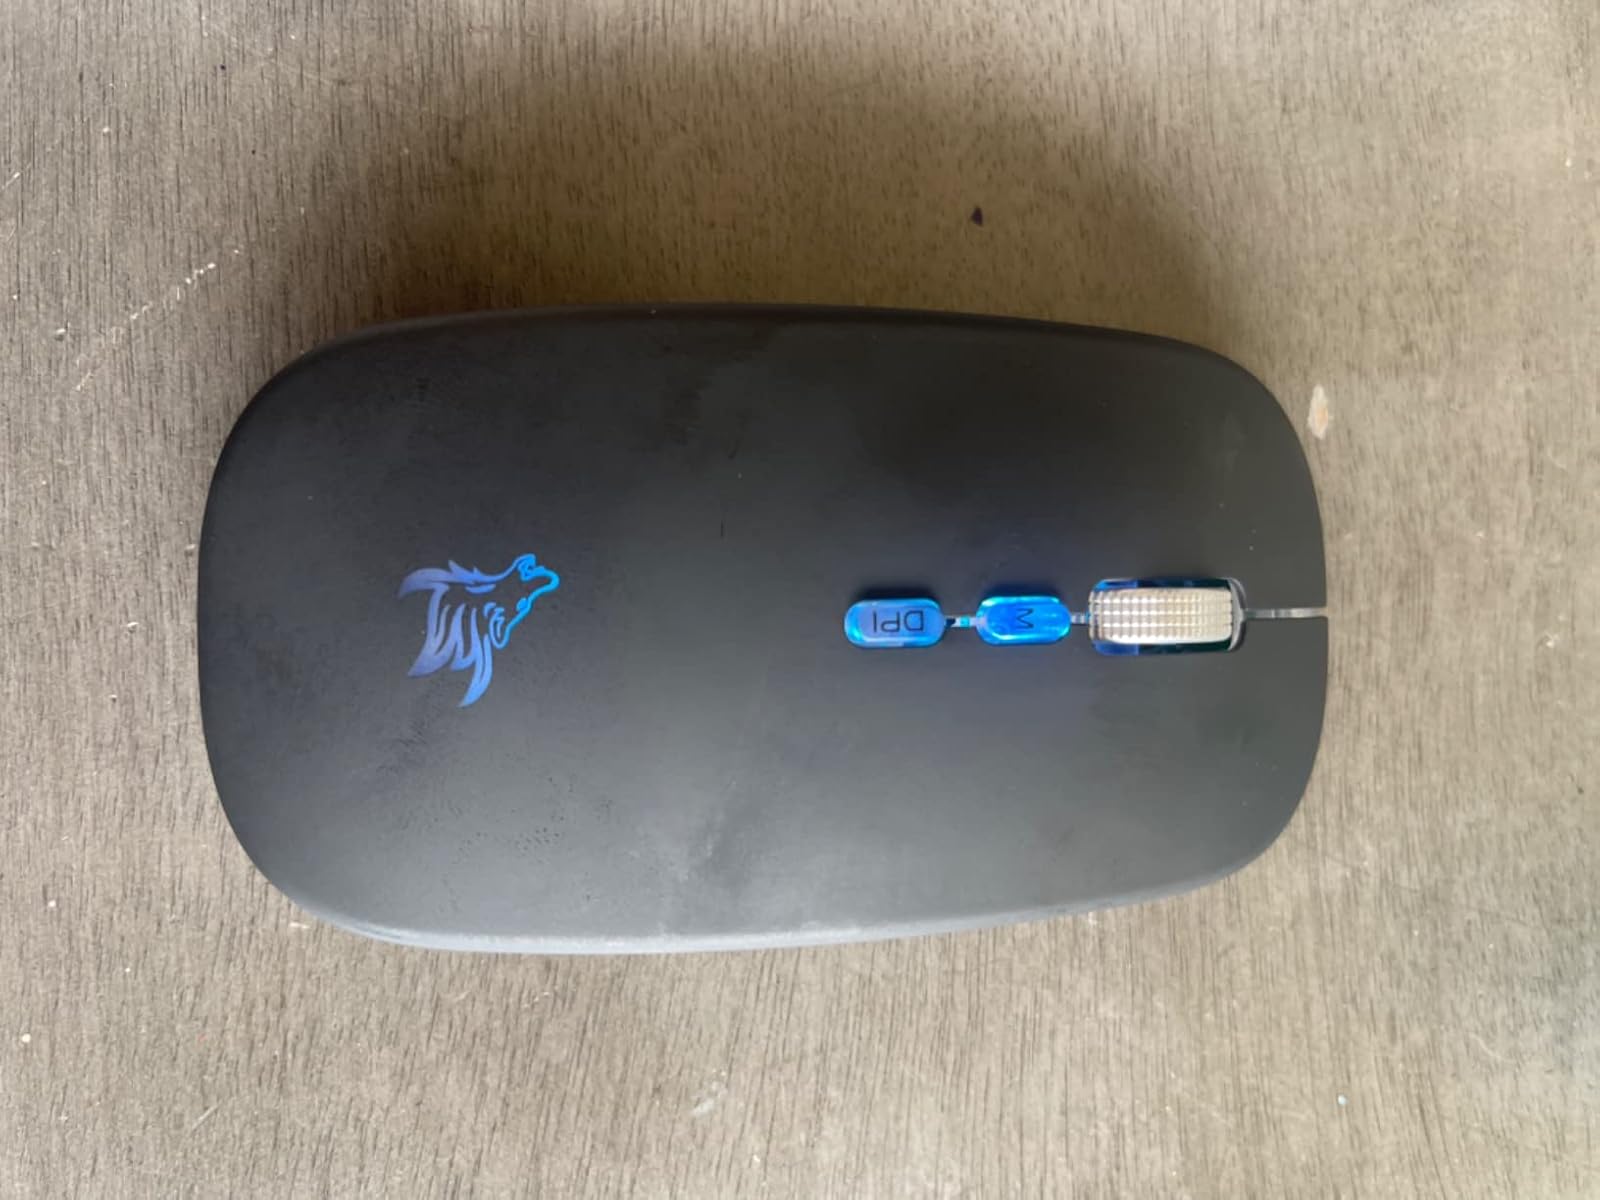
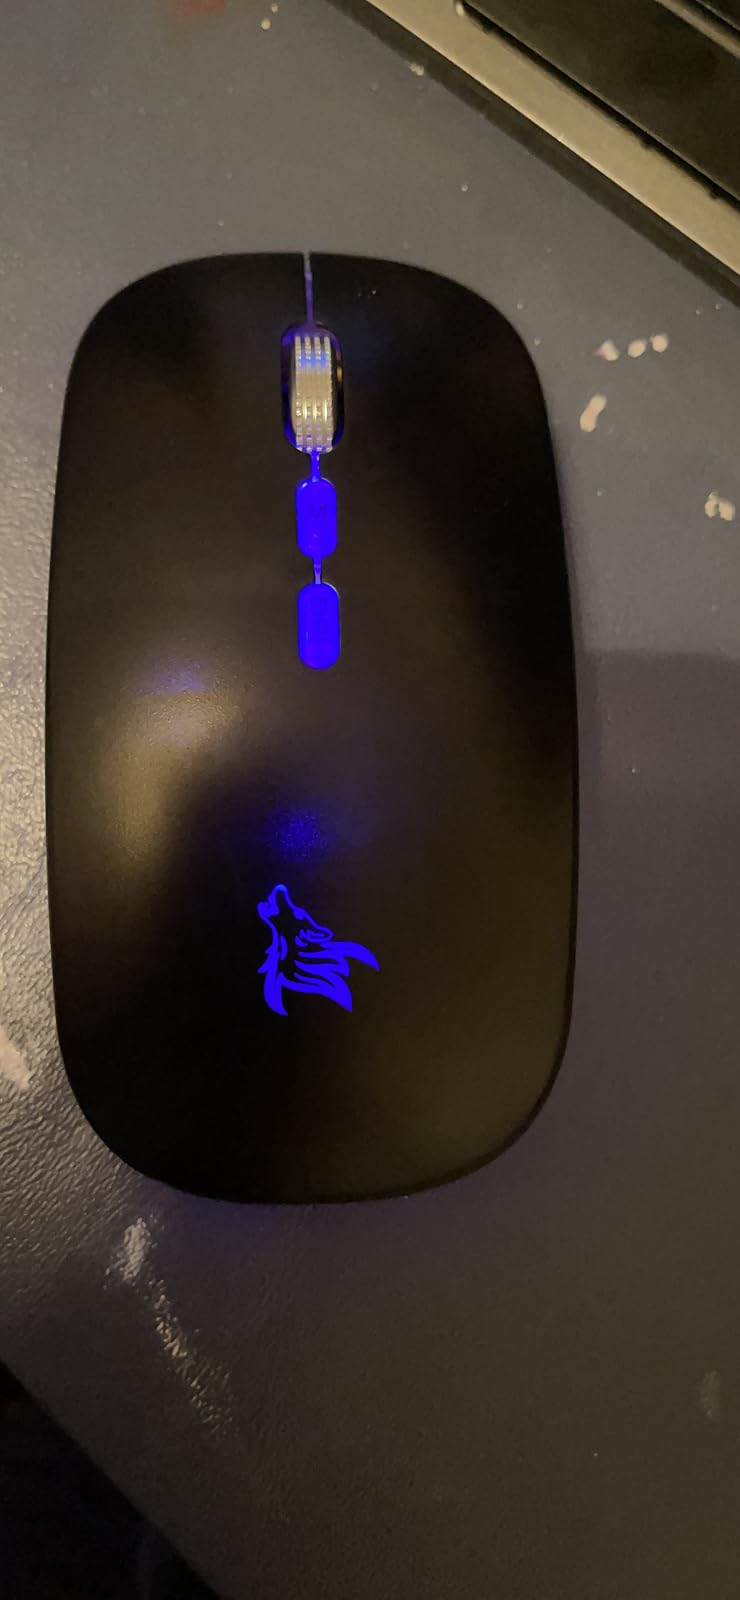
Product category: mouse
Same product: yes